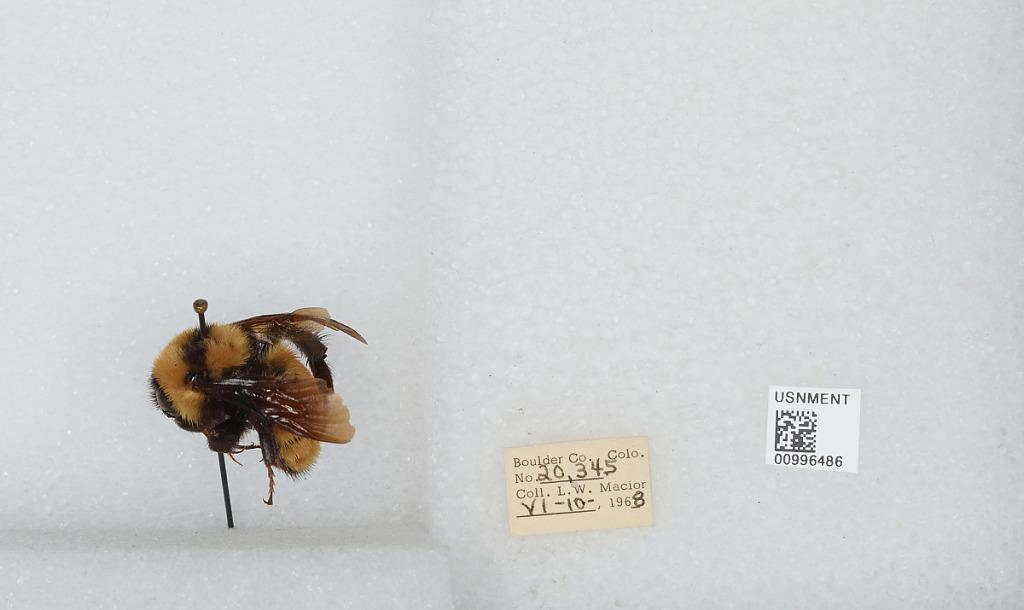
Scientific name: Bombus (Fervidobombus) fervidus fervidus (Fabricius)
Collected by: L. Macior
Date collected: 1968-6-10
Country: United States
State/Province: Colorado
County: Boulder
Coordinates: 40.09, -105.36